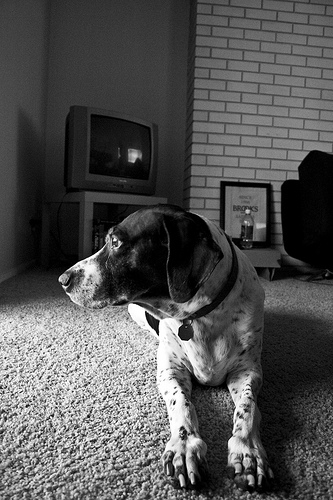
Breed: german shorthaired